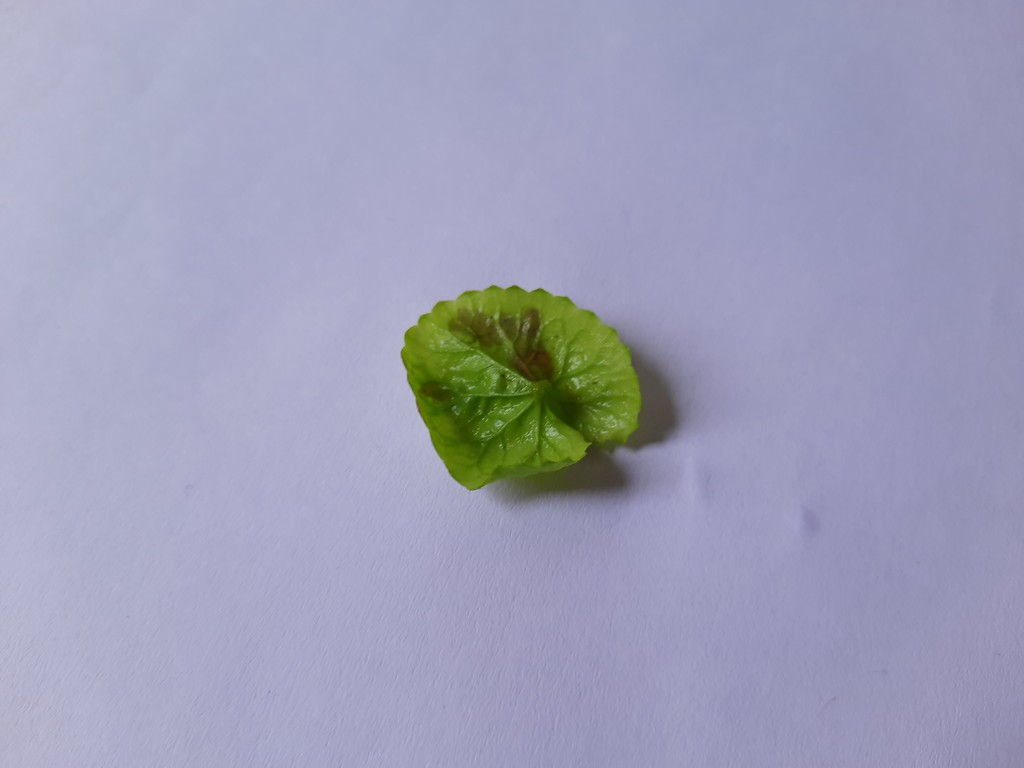
Label: Unhealthy